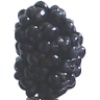
Label: Mulberry 1